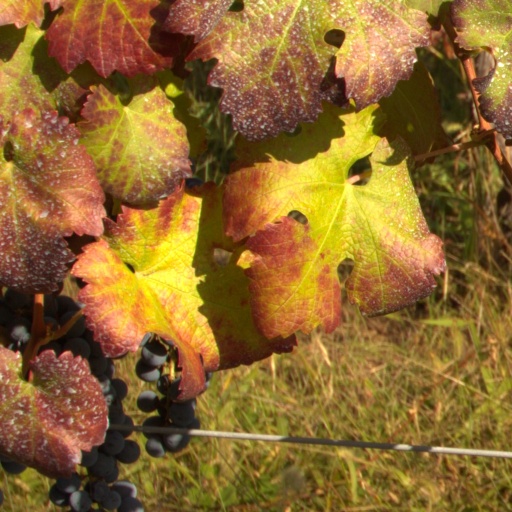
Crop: grape